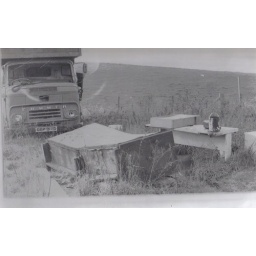
old truck and things at the abandoned farm by my house